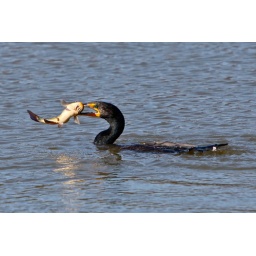
Caught this duck and fish in the act of who caught who! It looks to me like the fish is winning!